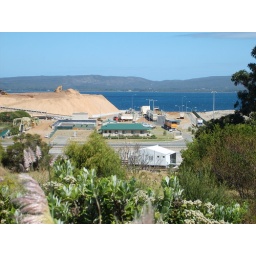
Timbercorps joint venture chip loading facility at Albany wharf. Chips arrive in train loads or by road train for export